Universal Studios Hollywood

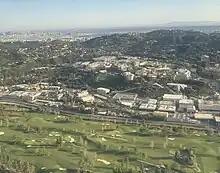
Aerial view

Universal Studios Hollywood is a film studio and theme park located in Universal City, California, near Hollywood, Los Angeles. It is one of the oldest and most famous Hollywood film studios still in use. Its official marketing headline is "The Entertainment Capital of LA". It was initially created to offer tours of the real Universal Studios sets and is the first of many full-fledged Universal Studios theme park resorts located across the world.